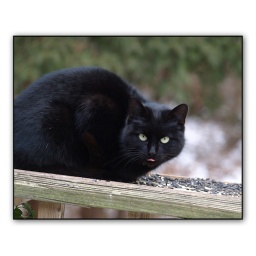
cat in bird feeder eating sun flower seed